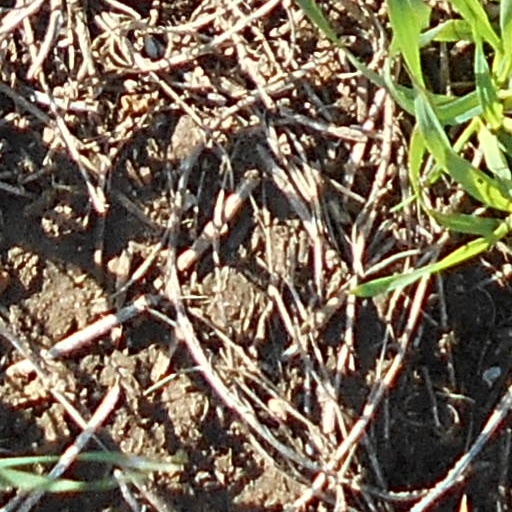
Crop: wheat